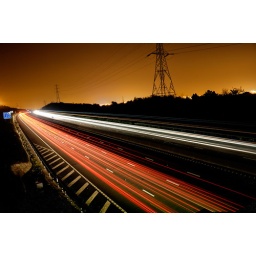
Night shot of the M27 near Porchester with the white elephant extra lane.